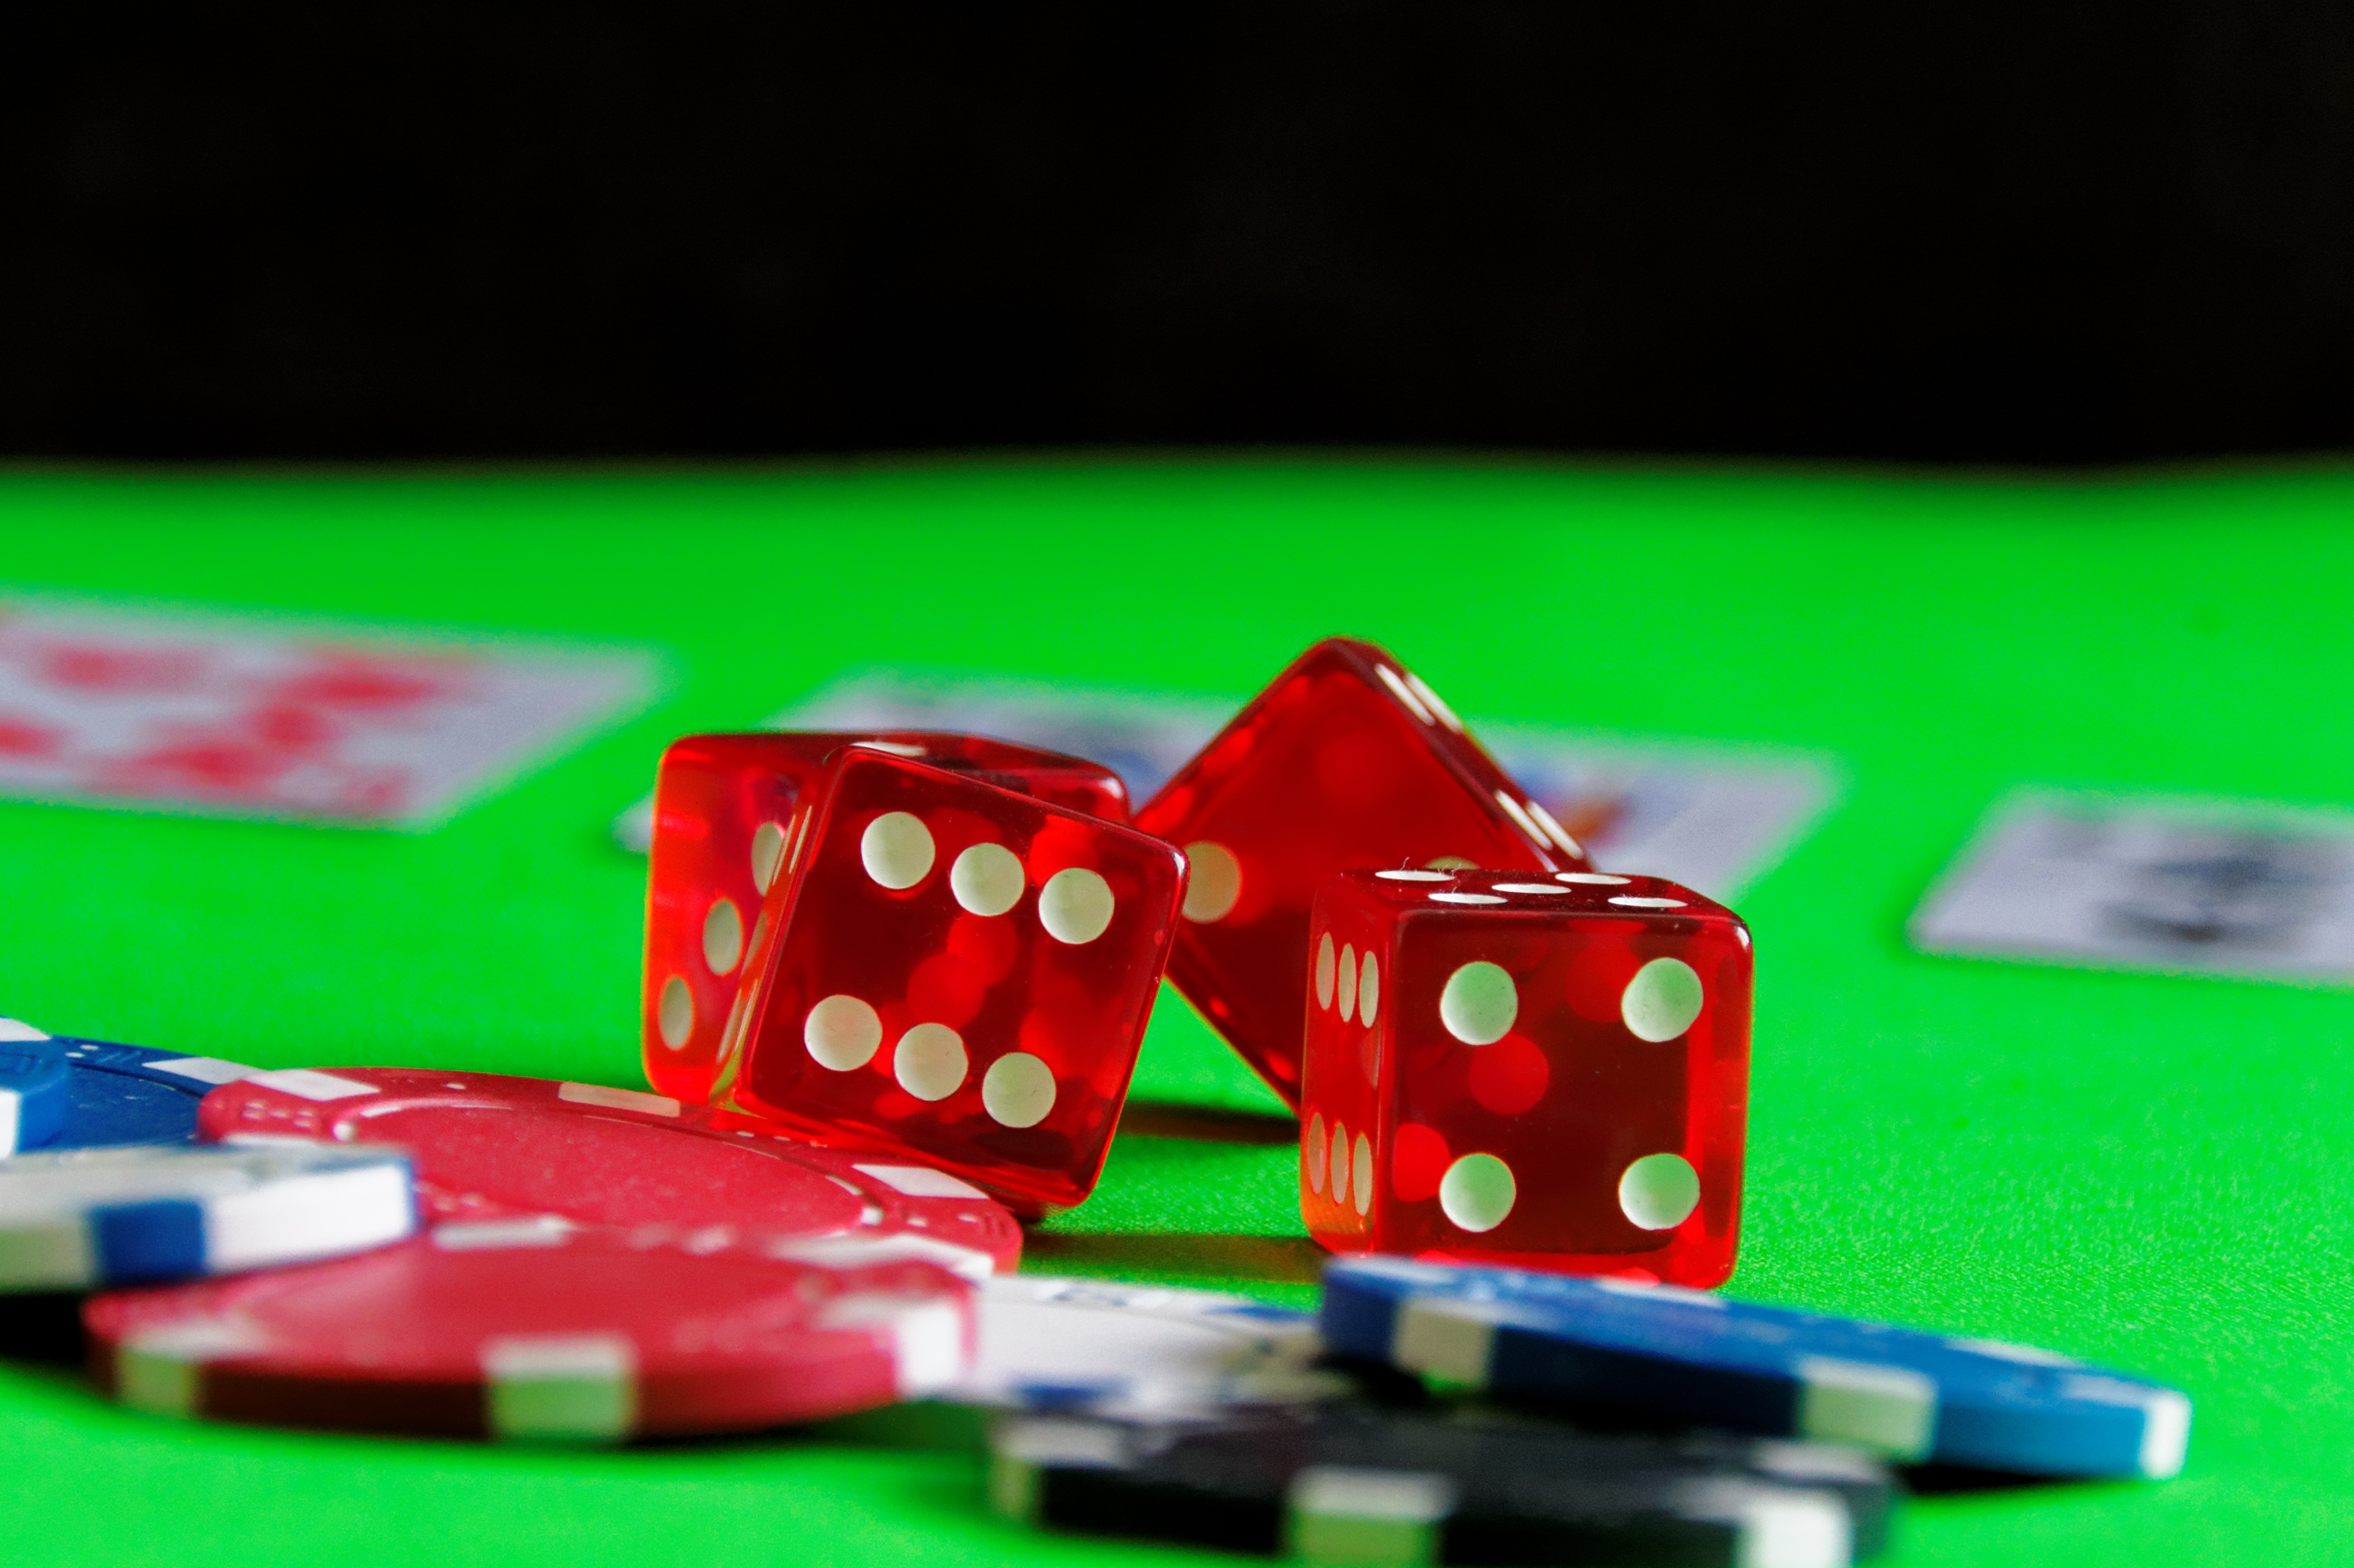
play, recreation, green, red, toy, cards, sports, cube, casino, gambling, games, addiction, snooker, win, chips, poker, profit, playing cards, card game, poker game, indoor games and sports, tabletop game